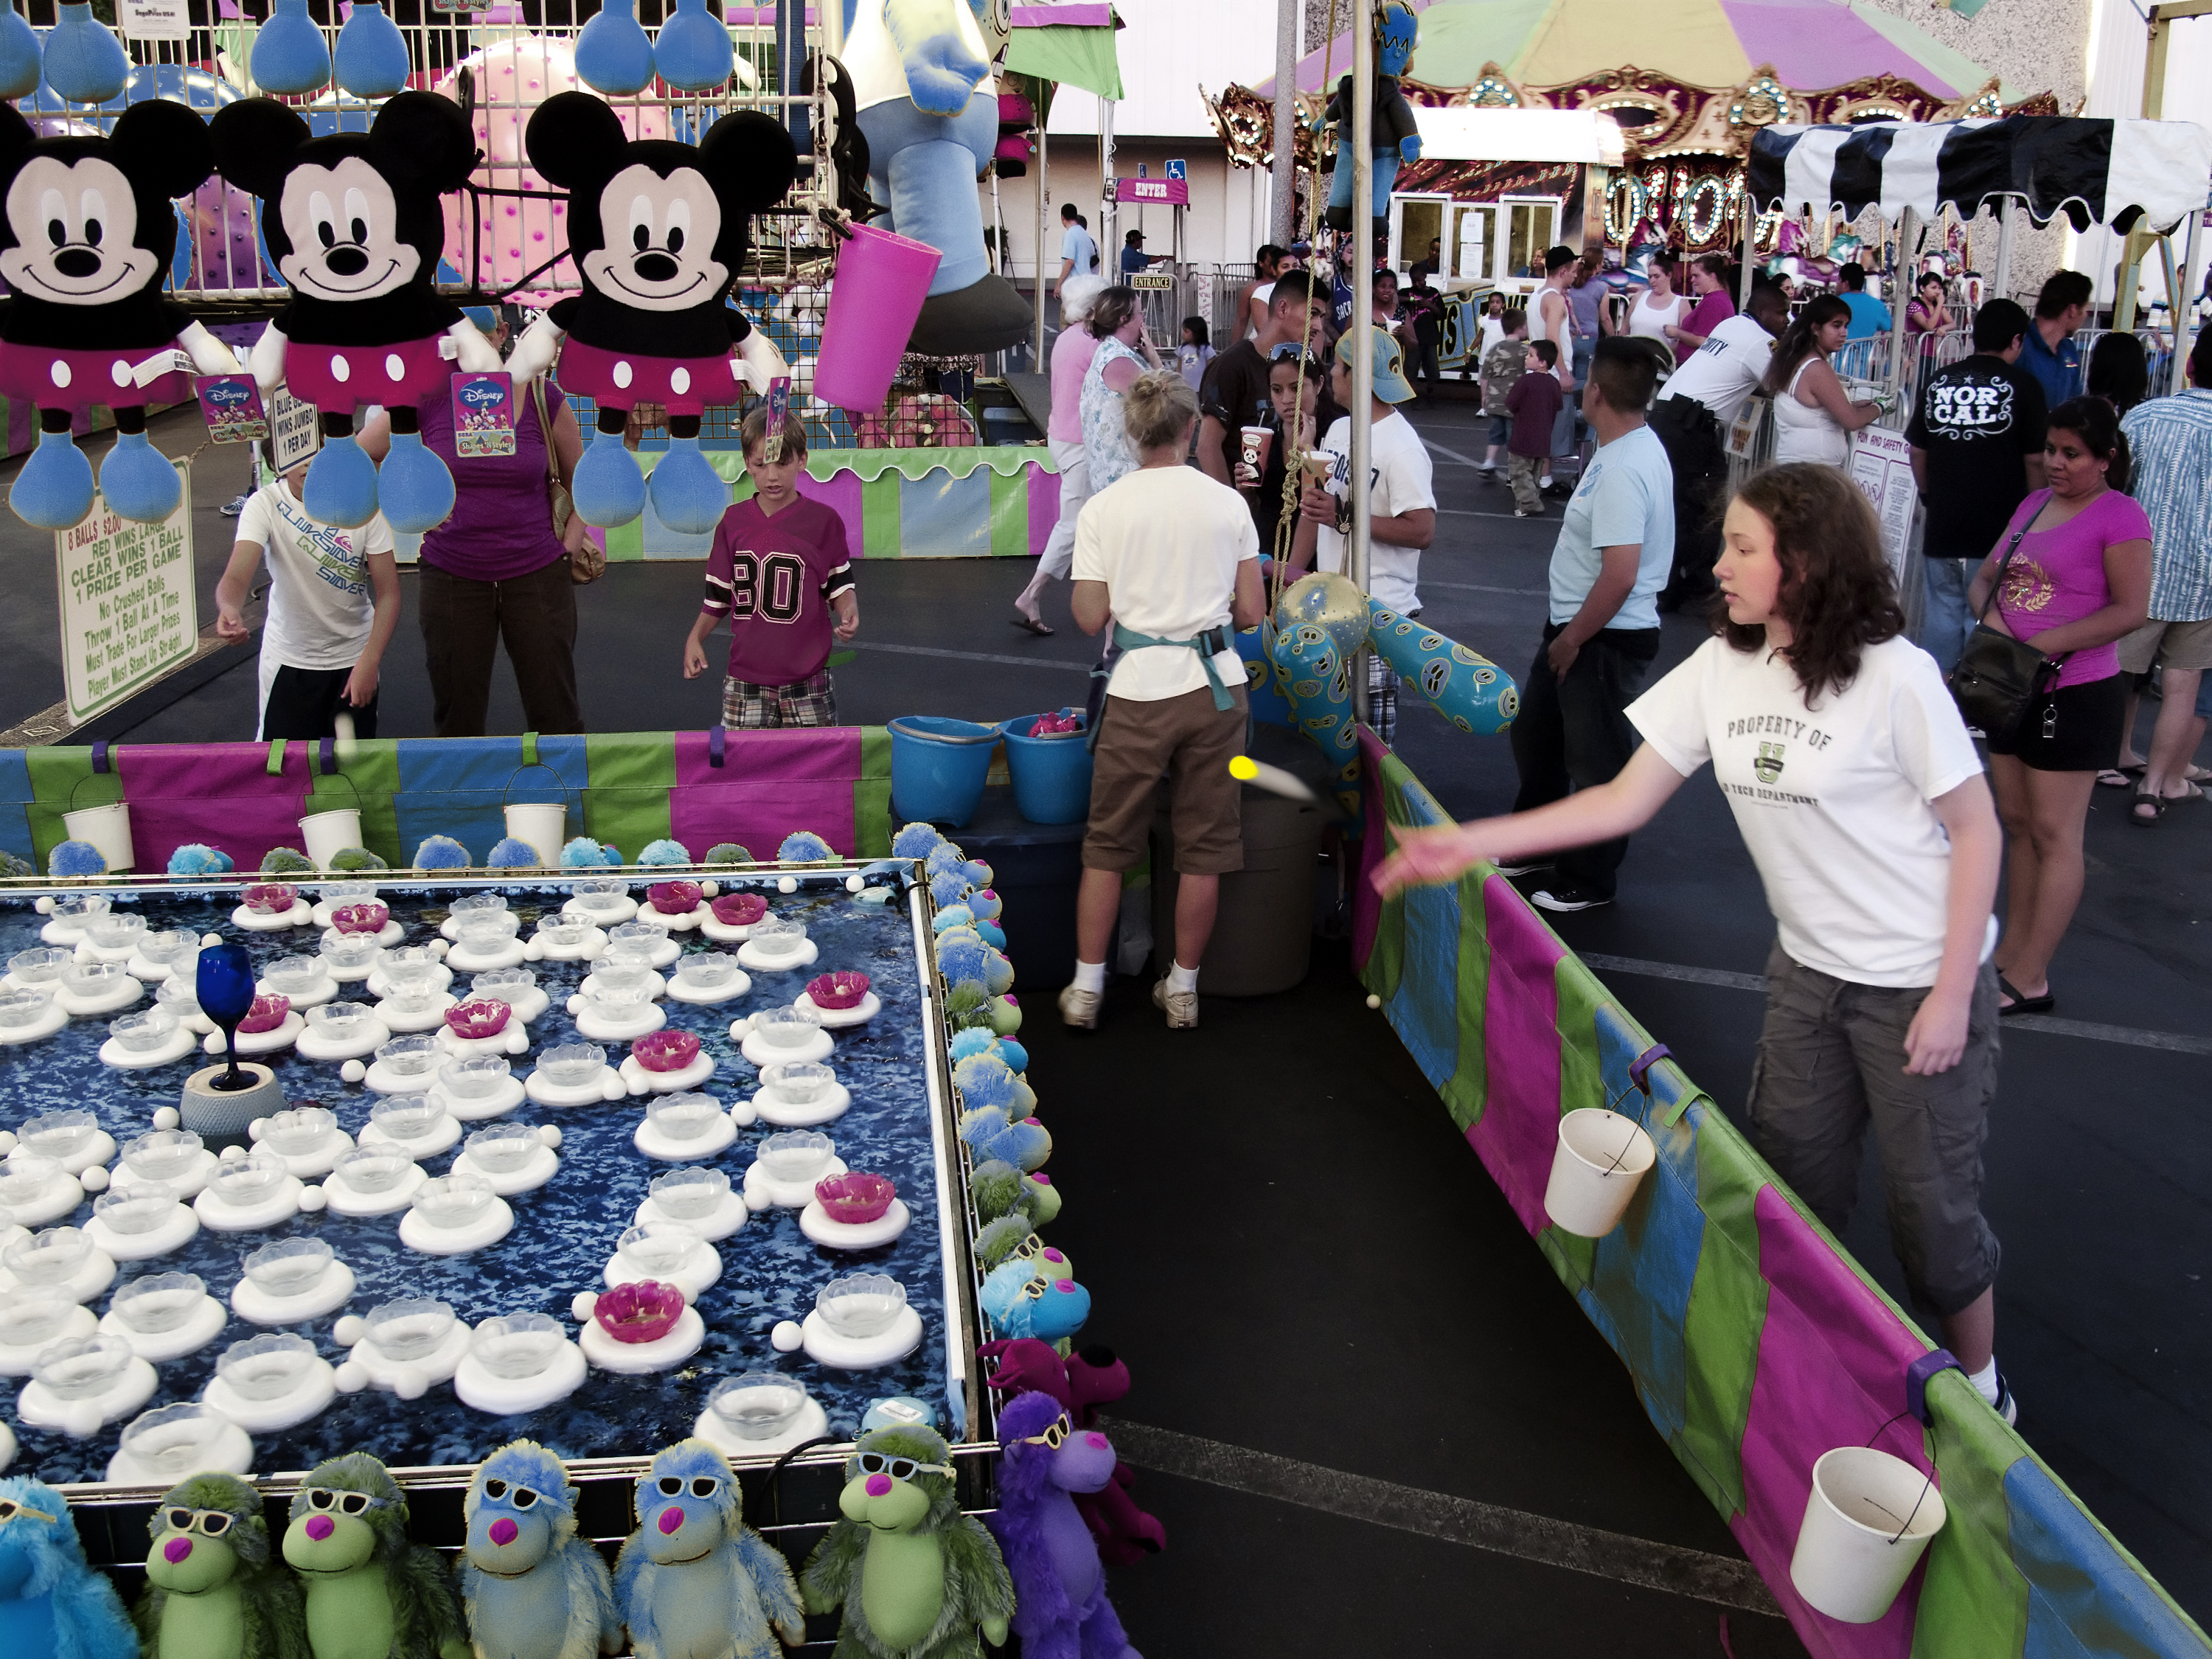
carnival, public space, festival, day, fair, sacramento